Working animal

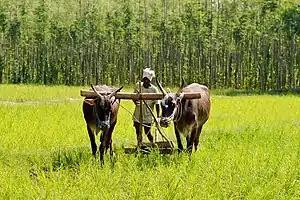
Traditional farming methods using oxen

People have found uses for a wide variety of abilities in animals, and even industrialized societies use many animals for work. People use the strength of horses, elephants, and oxen to pull carts and move loads. Police forces use dogs for finding illegal substances and assisting in apprehending wanted persons, others use dogs to find game or search for missing or trapped people. People use various animals—camels, donkeys, horses, dogs, etc.—for transport, either for riding or to pull wagons and sleds. Other animals, including dogs and monkeys, help disabled people.